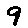
Label: 9